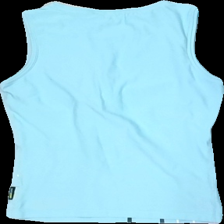
View: back
Type: Tank top
Category: Ladies
Brand: Mexx
Colors: Black
Material: 78% Polyester 22% Acryl
Pattern: Other
Cut: C-collar
Size: 36
Season: All
Trend: Sports
Stains: Minor
Price range: <50
Recommended usage: Export